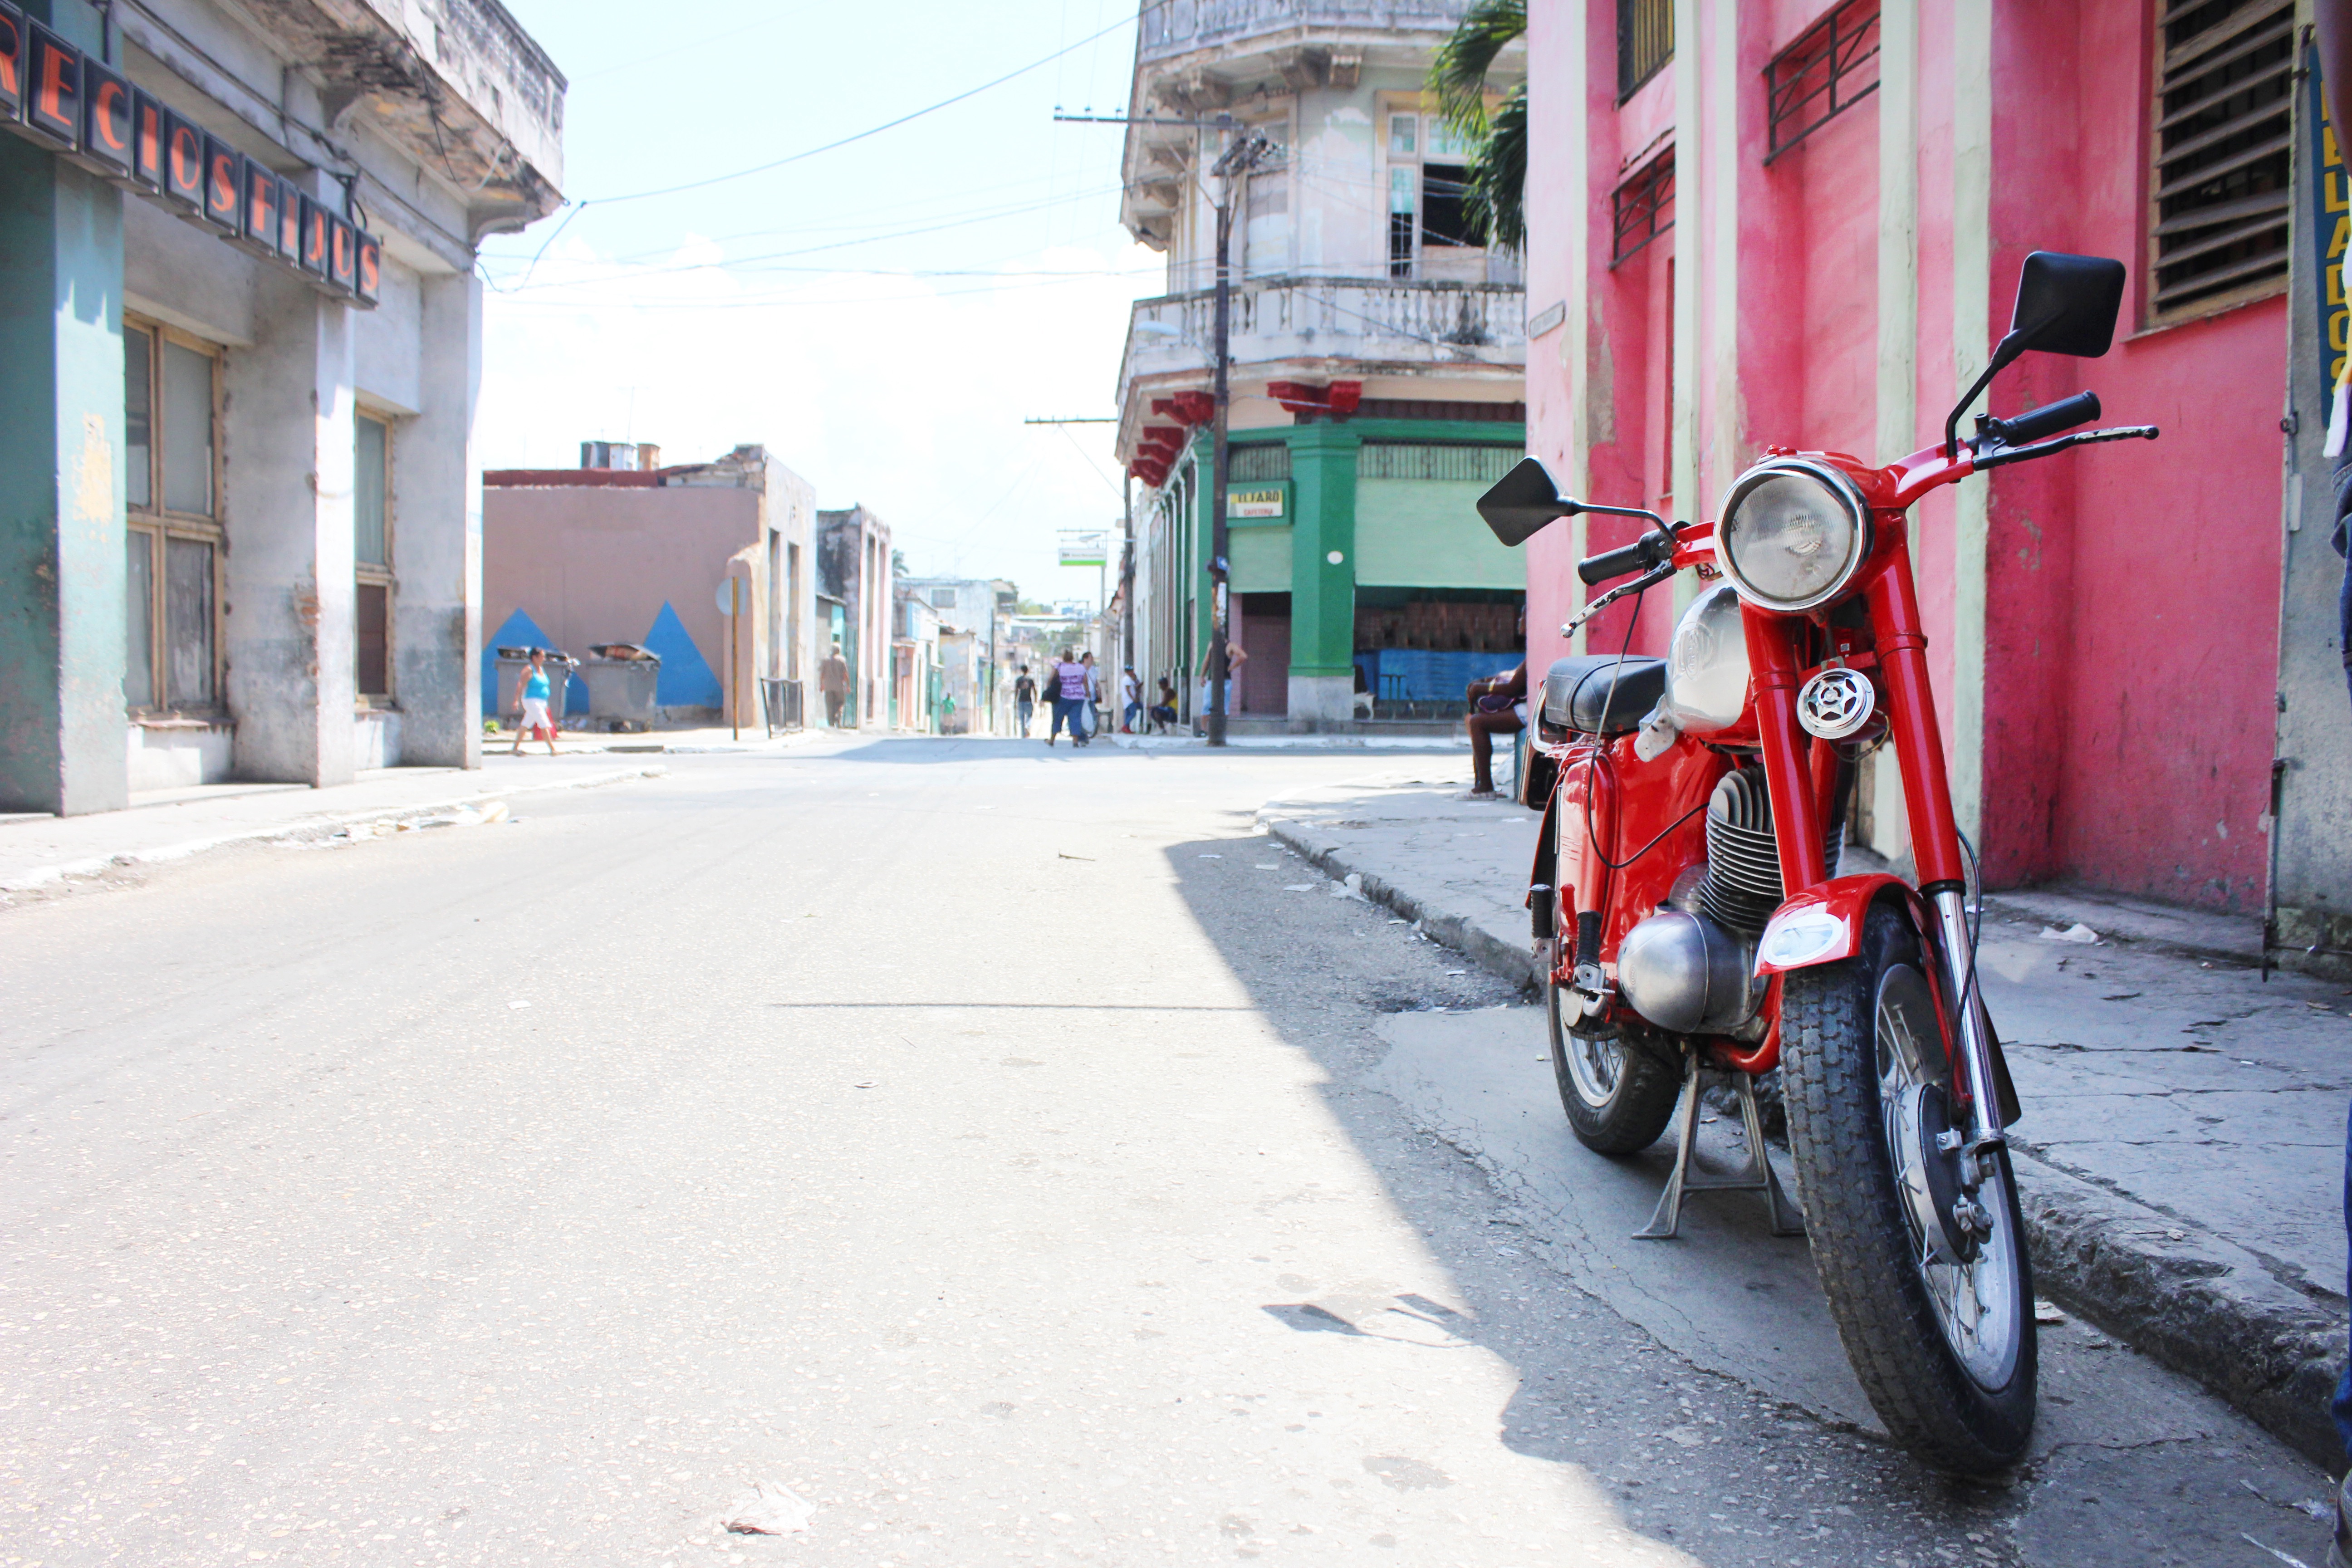
pedestrian, road, street, sidewalk, town, alley, bicycle, vehicle, lane, cycling, infrastructure